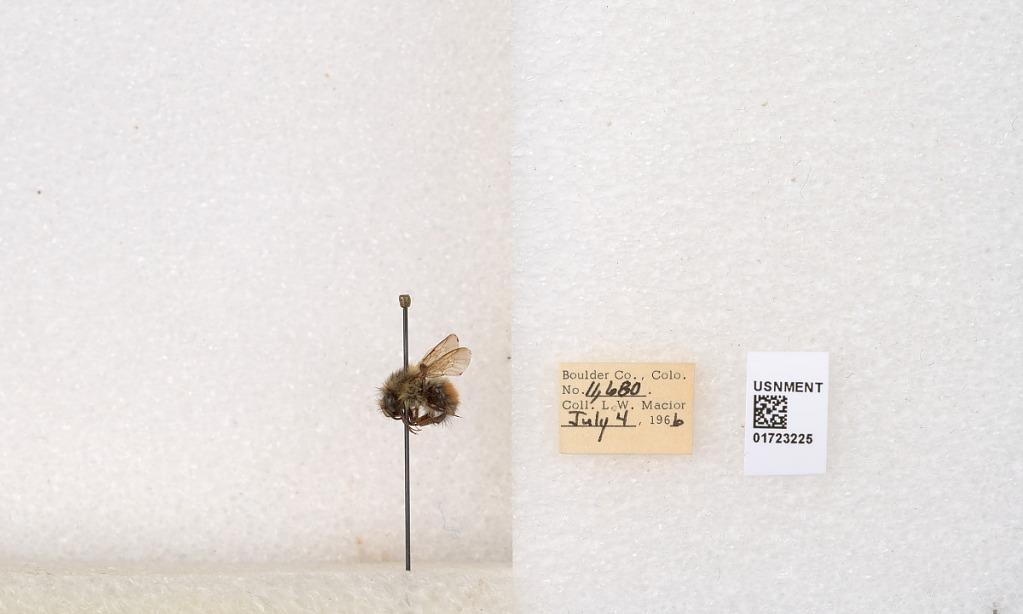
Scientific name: Bombus flavifrons Cresson
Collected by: L. Macior
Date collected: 1966-7-4
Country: United States
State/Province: Colorado
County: Boulder
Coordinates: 40.0925, -105.358